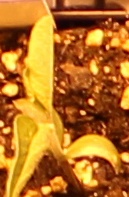
Label: Soybean